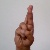
The image shows a hand gesture representing the letter 'R' in Indian Sign Language.